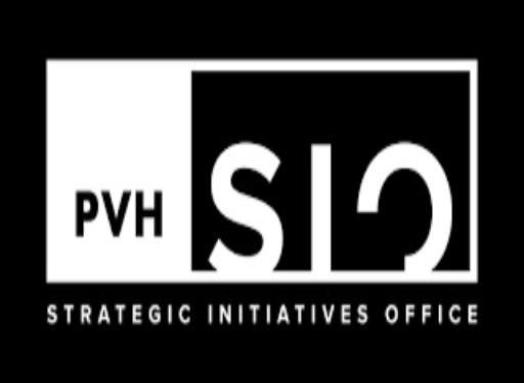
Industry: Clothes